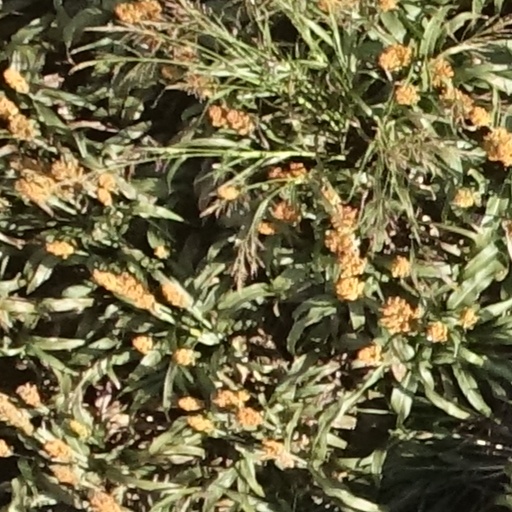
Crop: sorghum